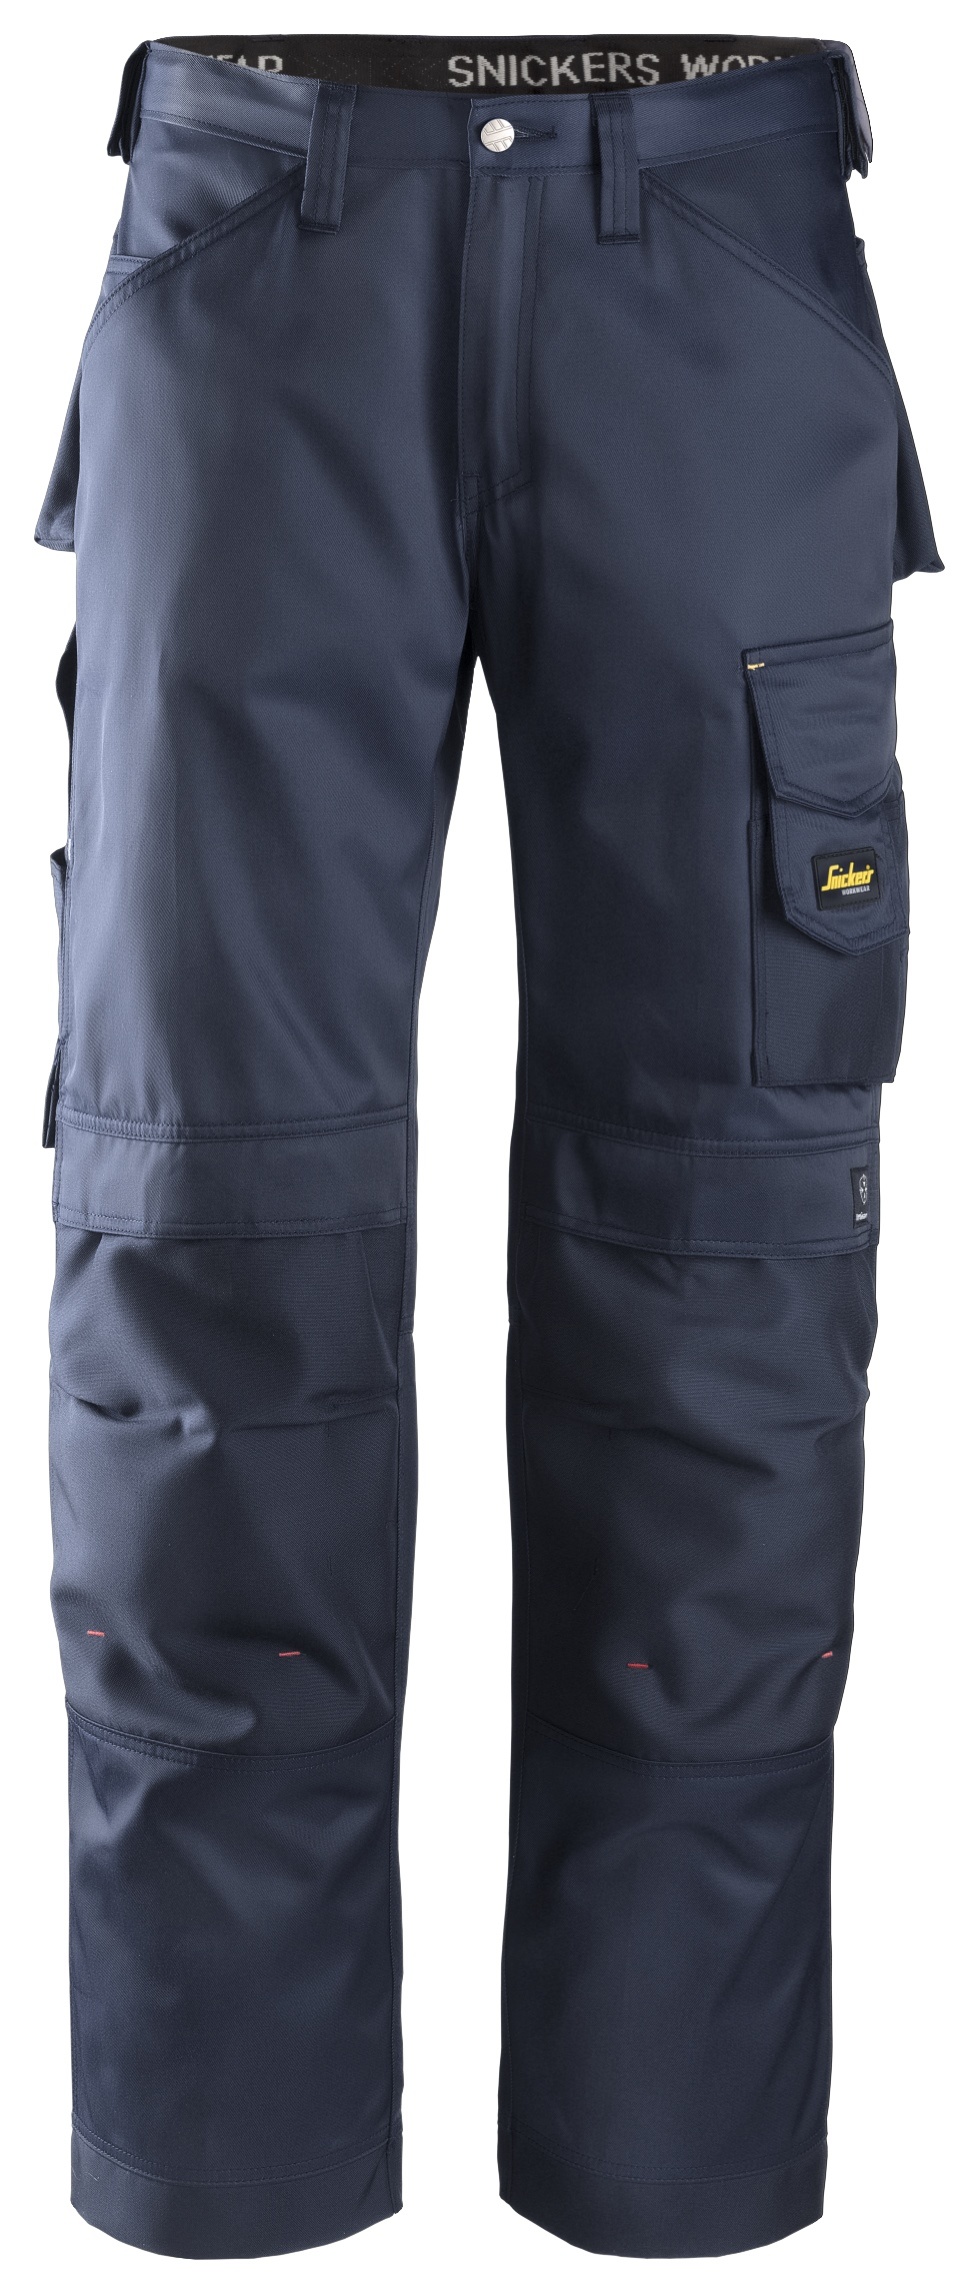
DuraTwill Broek Donker Blauw Maat : 164
DuraTwill Broek Donker Blauw Maat : 164
Brand: Meno
Category: Apparel & Accessories > Clothing > Uniforms & Workwear > Contractor Pants & Coveralls